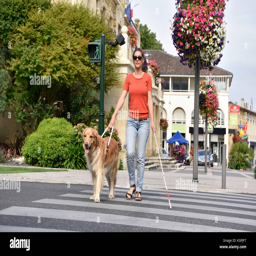
blind woman crossing the street with help of guide dog